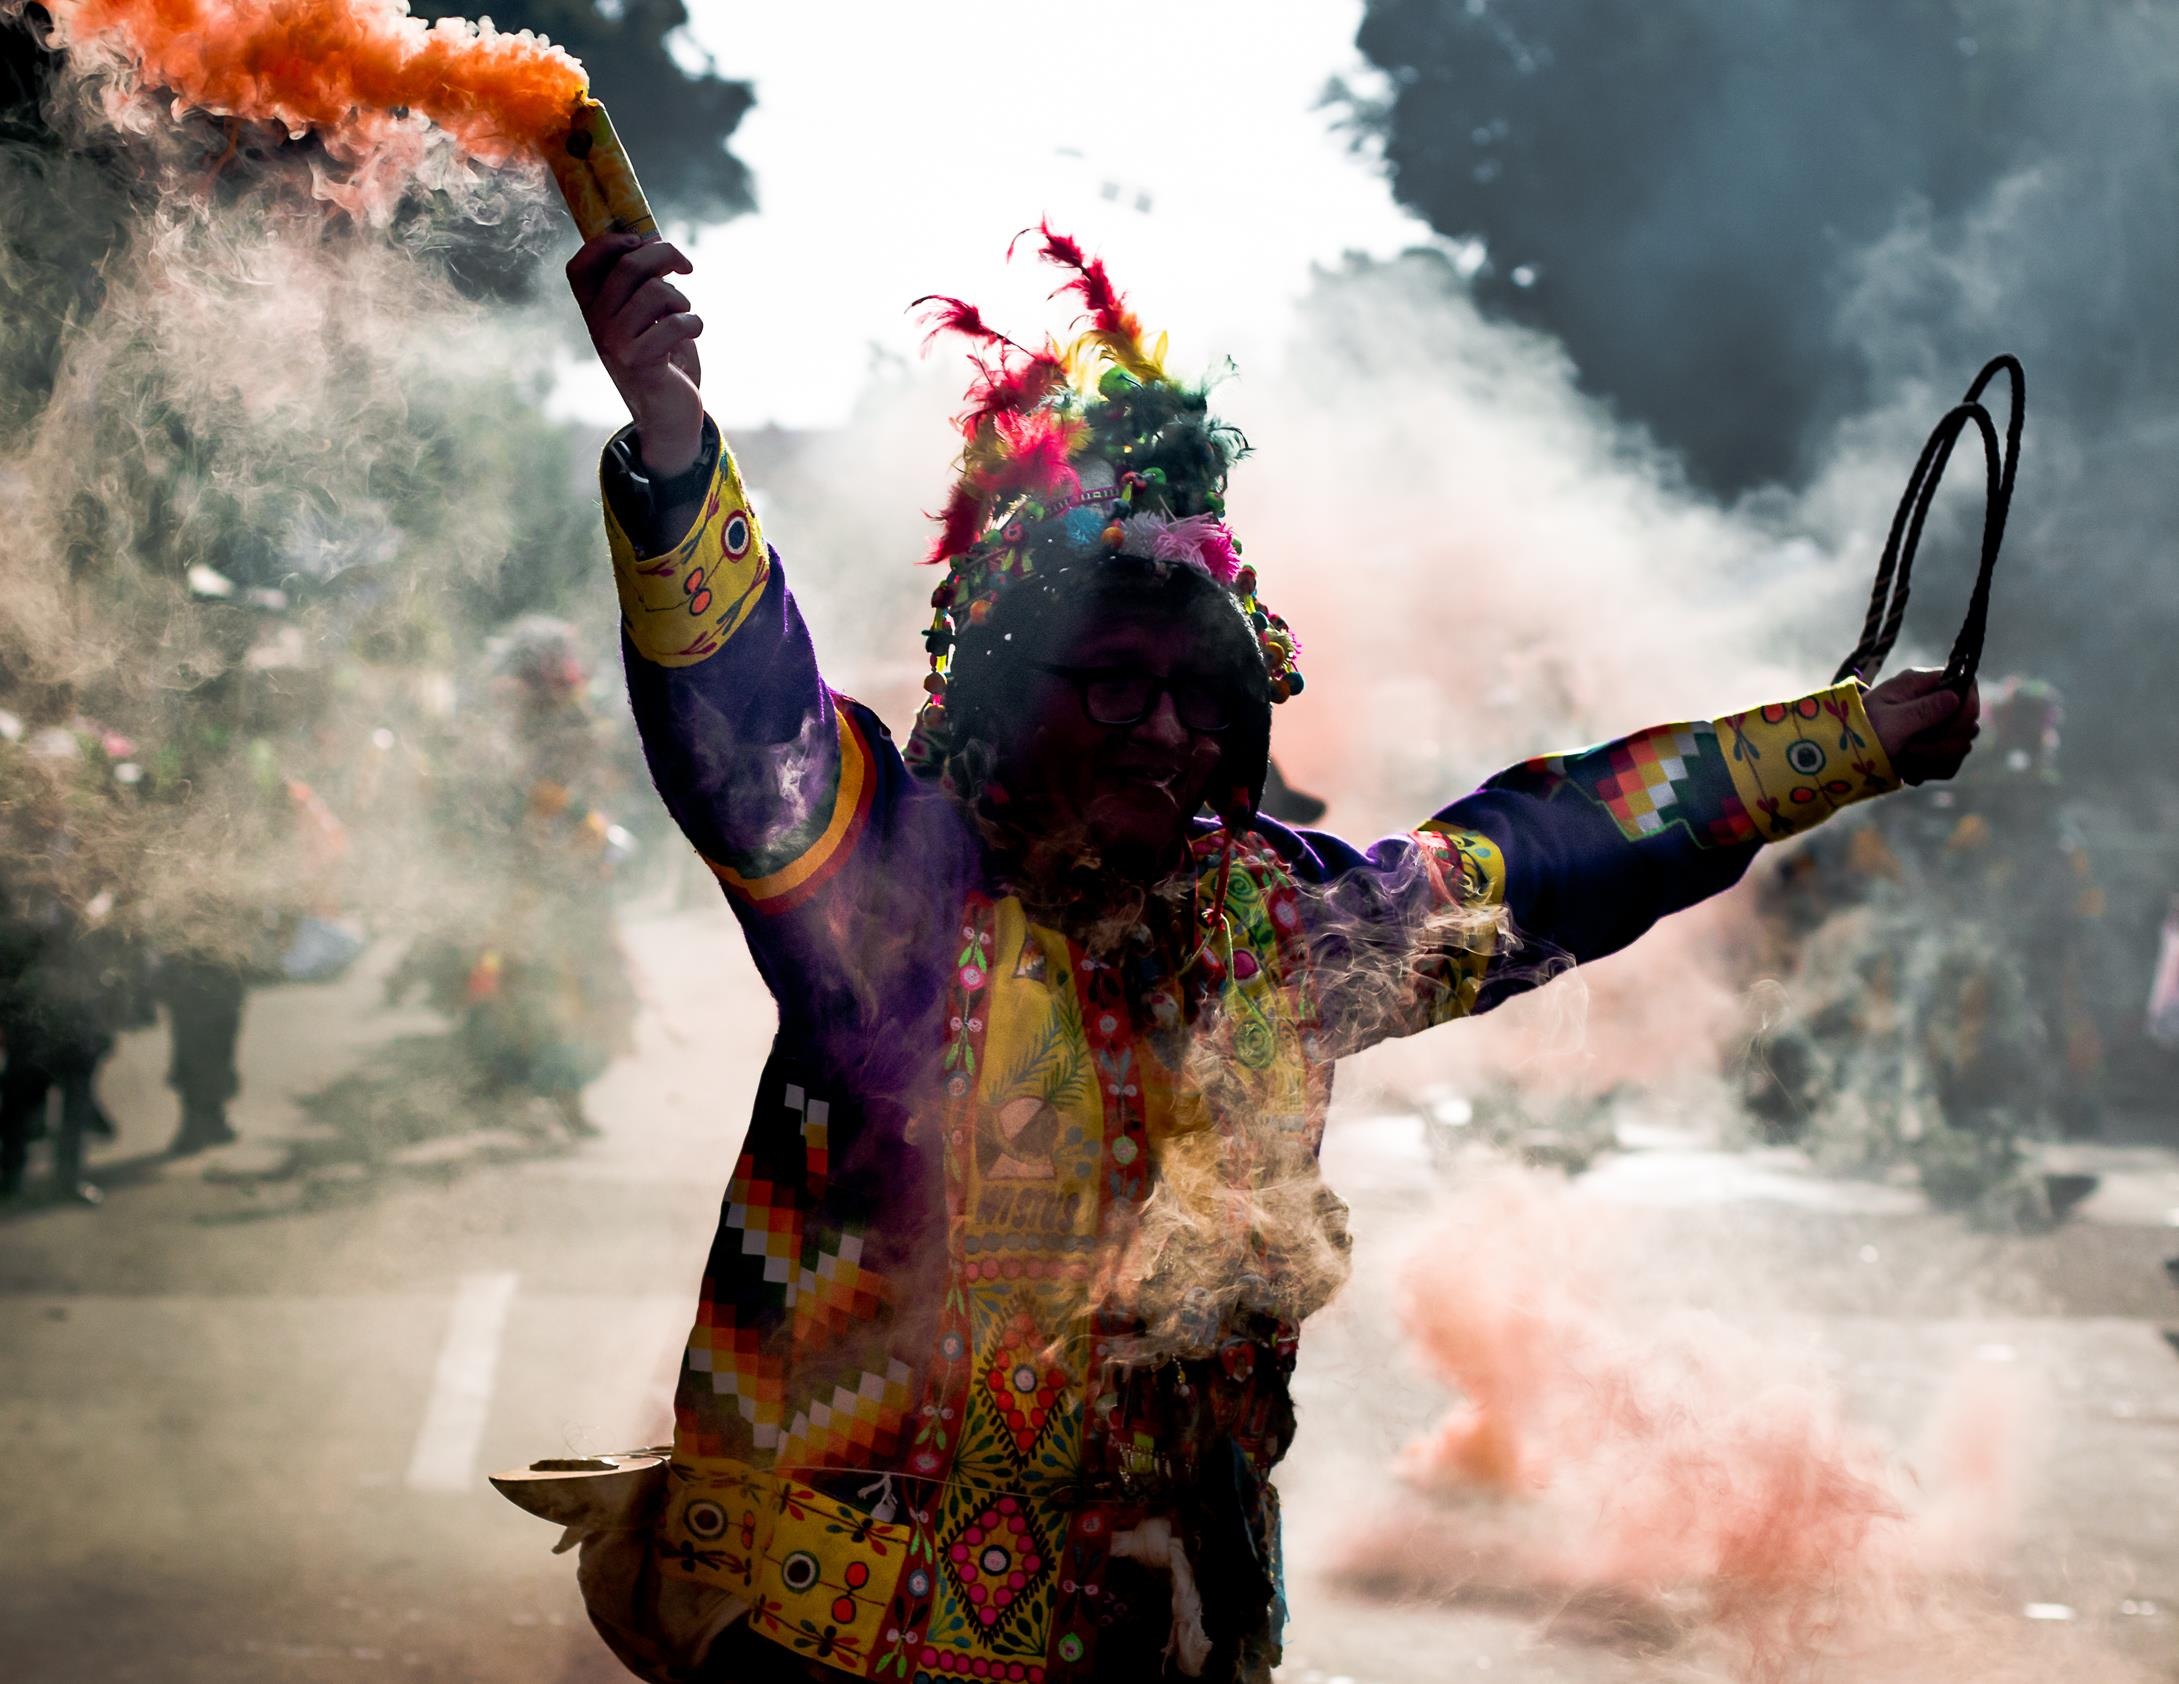
smoke, celebration, dance, carnival, color, fire, movement, world, colors, temple, party, folklore